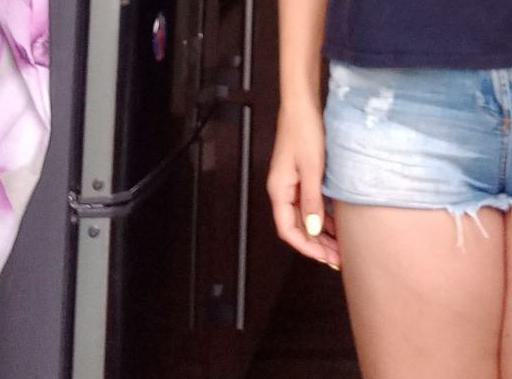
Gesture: no_gesture